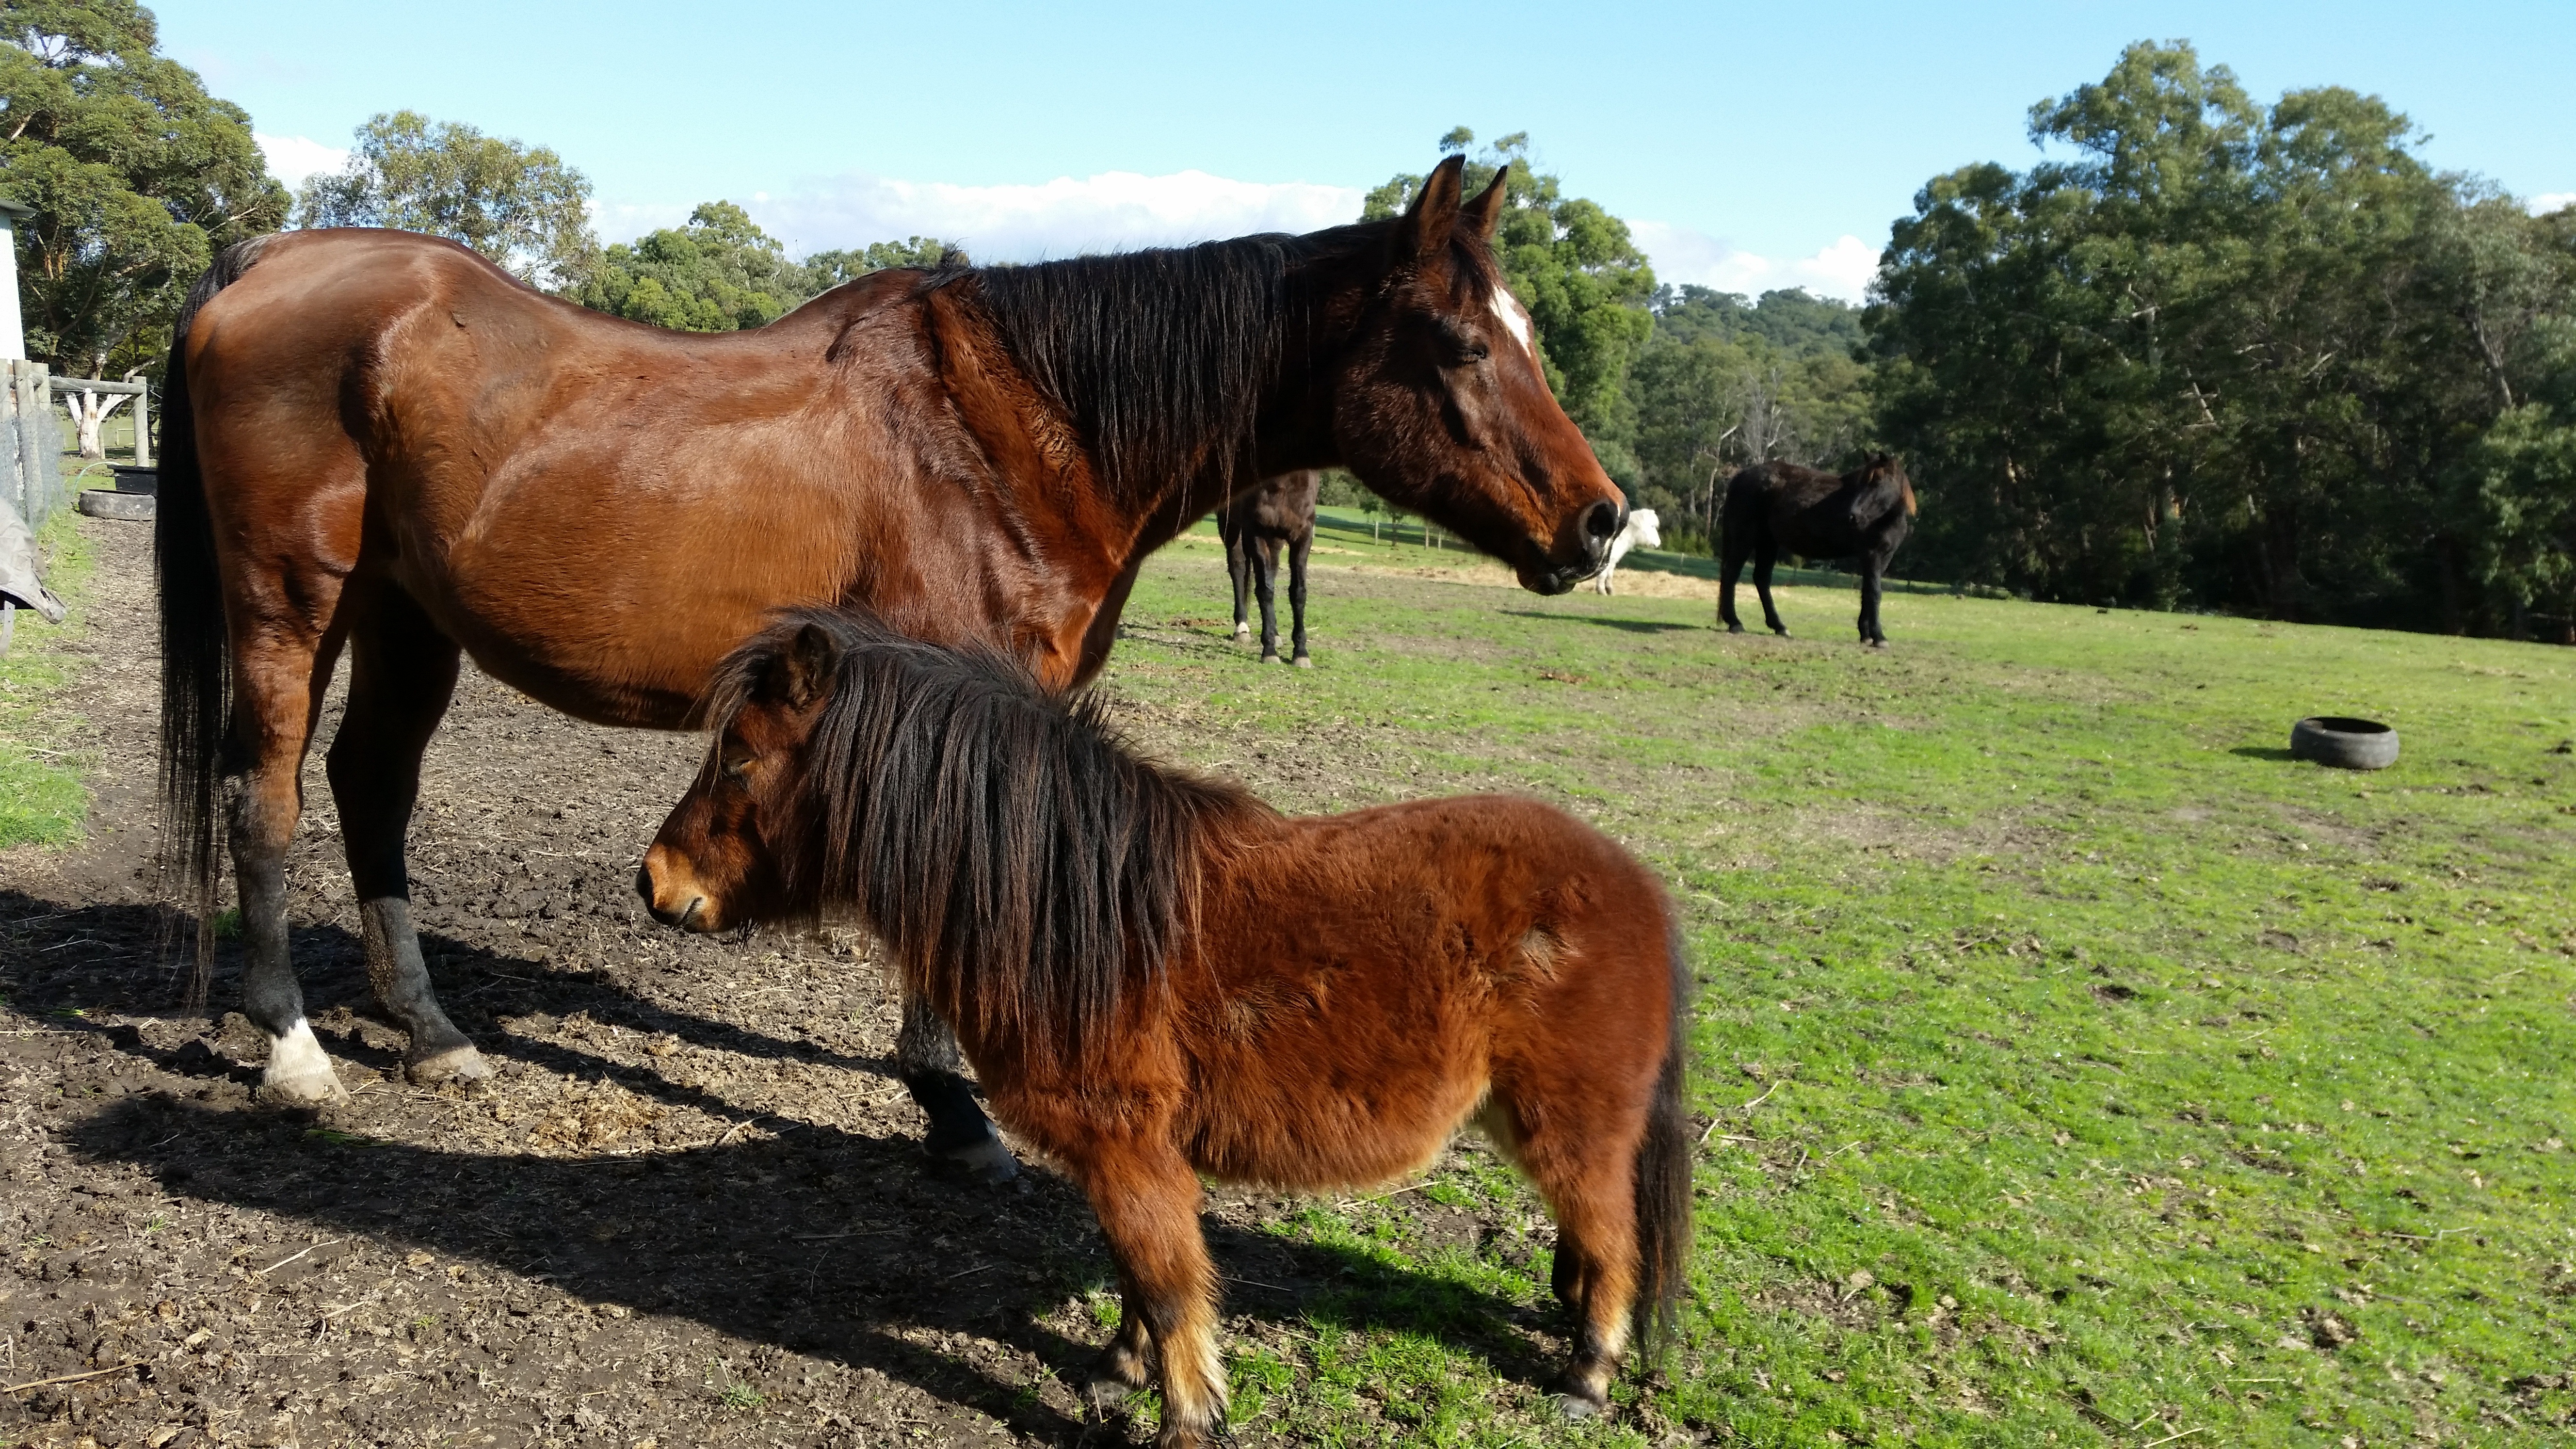
grass, animal, herd, pasture, grazing, horse, brown, mammal, stallion, mane, fauna, equine, pony, vertebrate, mare, pack animal, horse like mammal, mustang horse